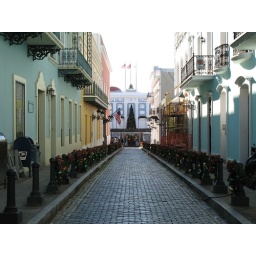
the gubernatorial estate in PR, kinda like the white house